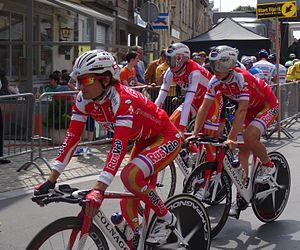
Reportage photographique réalisé le vendredi 30 mai à l'occasion du contre-la-montre individuel de la troisième étape du Tour de Belgique 2014 à Dixmude, Belgique.